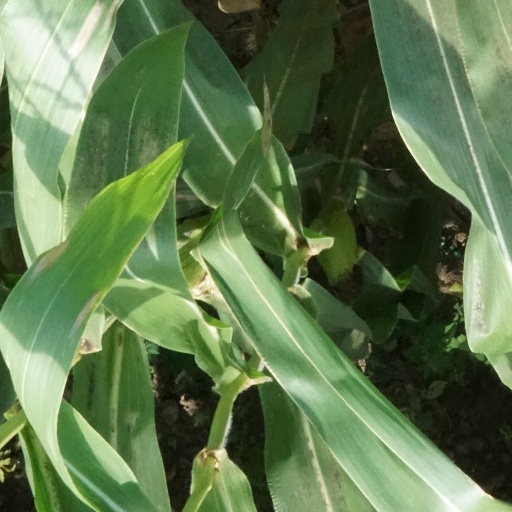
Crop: maize; corn